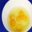
Label: bowl